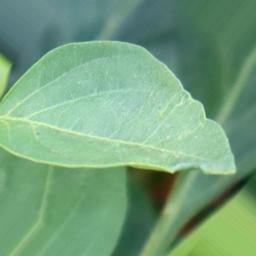
Label: healthy